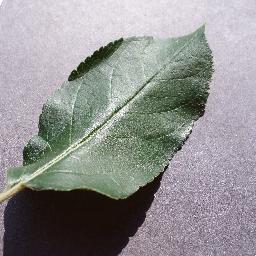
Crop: apple
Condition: healthy